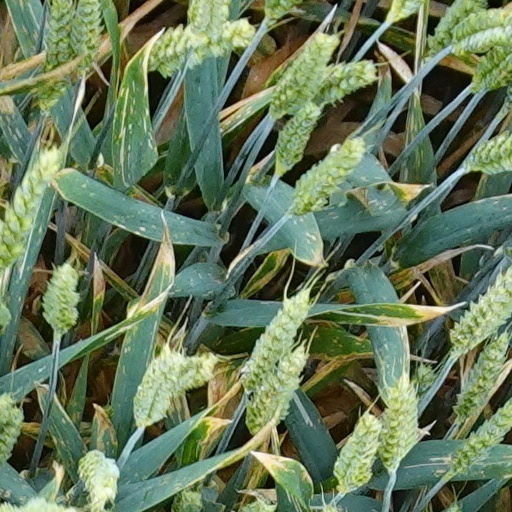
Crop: wheat